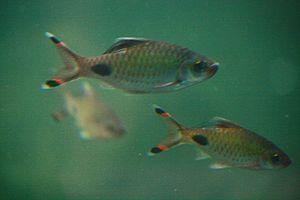
Puntius est un genre de poissons téléostéens. L'espèce type est Cyprinus sophore F. Hamilton, 1822. Puntius est un genre de cyprinidés connus comme les « barbes tachetés » - pour le modèle prédominant - bien que beaucoup ont des bandes verticales noires. Ce genre est originaire d'Asie du Sud et du Sud-Est, avec une seule espèce à Taiwan. Certaines espèces se rencontrent ailleurs comme aux Philippines, mais ont été déplacés vers d'autres genres comme Barbodes.